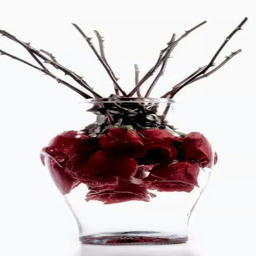
an artistic spin to the usual roses in a vase ... not sure how long they 'd last , if you get real flowers .